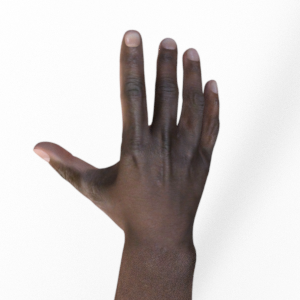
Label: paper